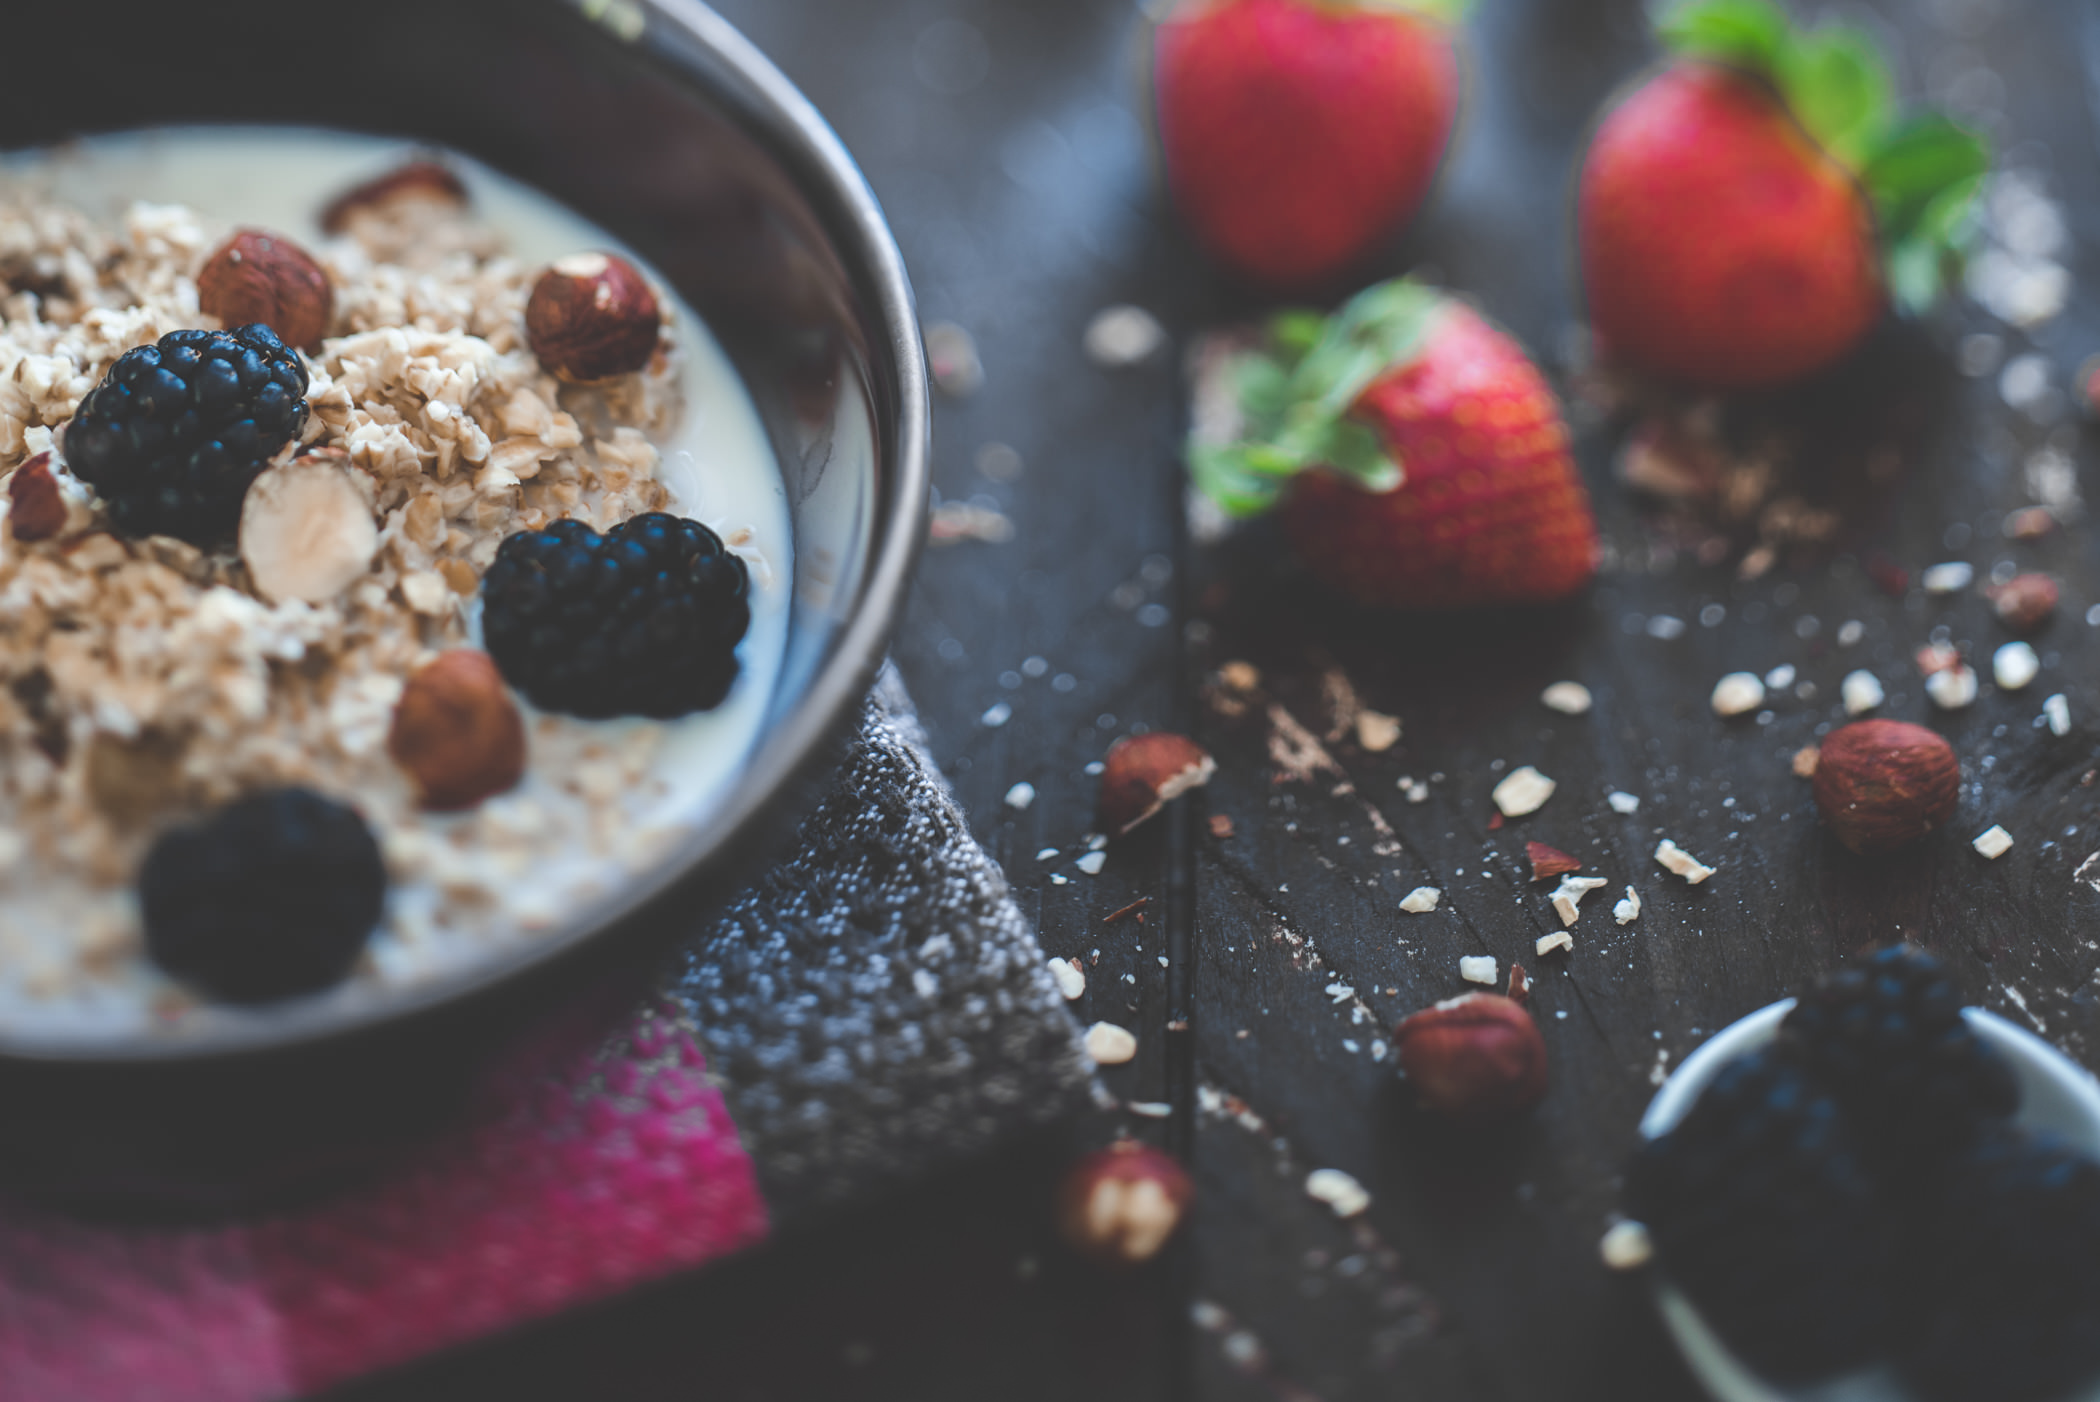
food, cuisine, dish, ingredient, superfood, sweetness, dessert, vegetarian food, breakfast, chocolate, berry, mousse, pudding, breakfast cereal, produce, recipe, meal, granola, oat, fruit, strawberry, chocolate pudding, porridge